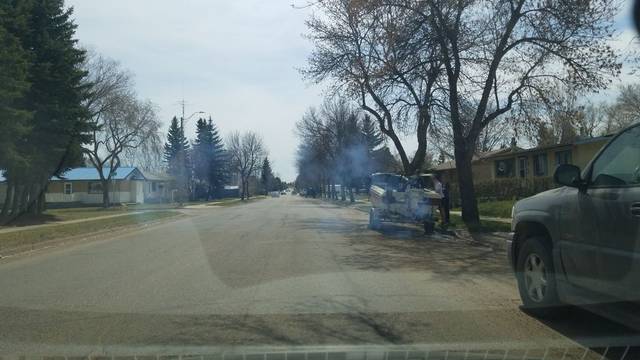
Region: Canada
Coordinates: 53.275, -110.003